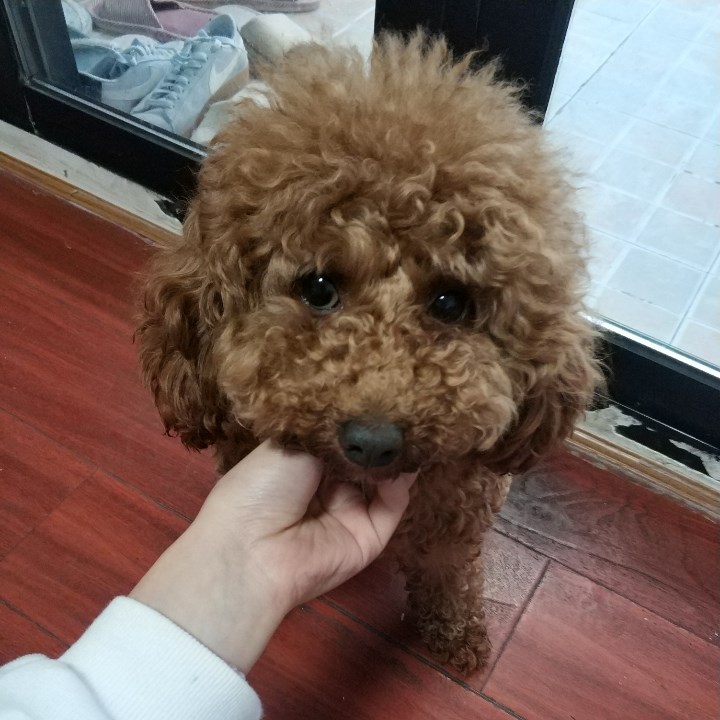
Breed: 7449-n000128-teddy